4-4-2 (locomotive)

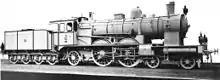
Prussian S 7 Class

The Atlantic, known in Germany as the 2'B1' wheel arrangement, enjoyed some short-lived popularity in the German states. Between 1902 and 1906, the class of the Prussian state railways was built to two competing designs, 159 locomotives to the design of August von Borries and 79 locomotives to that of Alfred de Glehn. Between 1908 and 1910, Hanomag built 99 Prussian S 9 locomotives. All were four-cylinder compound engines working on saturated steam. The Prussian Atlantics were withdrawn shortly after the First World War and some were given to France, Belgium and Poland.